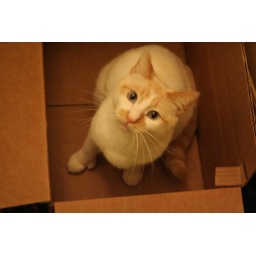
kitty in a box